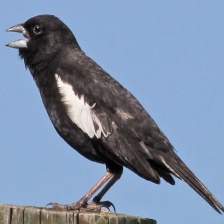
Species: LARK BUNTING
Scientific name: CALAMOSPIZA MELANOCORYS
ImageNet parent category: indigo_bunting